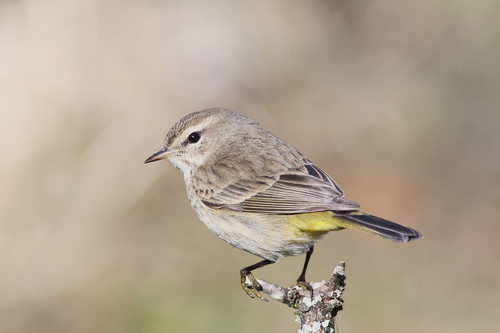
the small tan bird has a tiny pointed beak with a small dark eye and a yellow spot underneath its gray tail.
a small bird with with brown crown and whitish black breast and side having black foot and foot
this bird is brown in color, with a short beak and alight brown eye ring.
a small bird with a slim black tipped beak, a grey throat and black feet.
a bird with a small pointed bill, white eyebrow and yellow abdobmen.
this is a small grey bird with a patch of yellow its undertail coverts.
this bird has wings that are brown and has a white belly
this particular bird has a belly that is yellow and white with black patches
this bird has a short pointed bill, with a brown back.
a small grey bird with a short, pointy bill, and yellow flank and rump.
Species: Palm Warbler